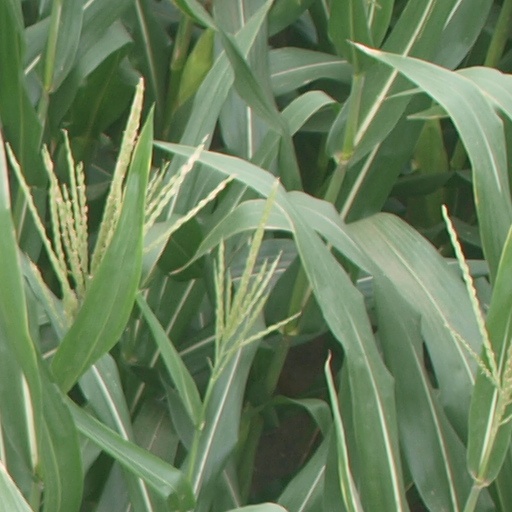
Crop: maize; corn